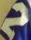
Number: 2